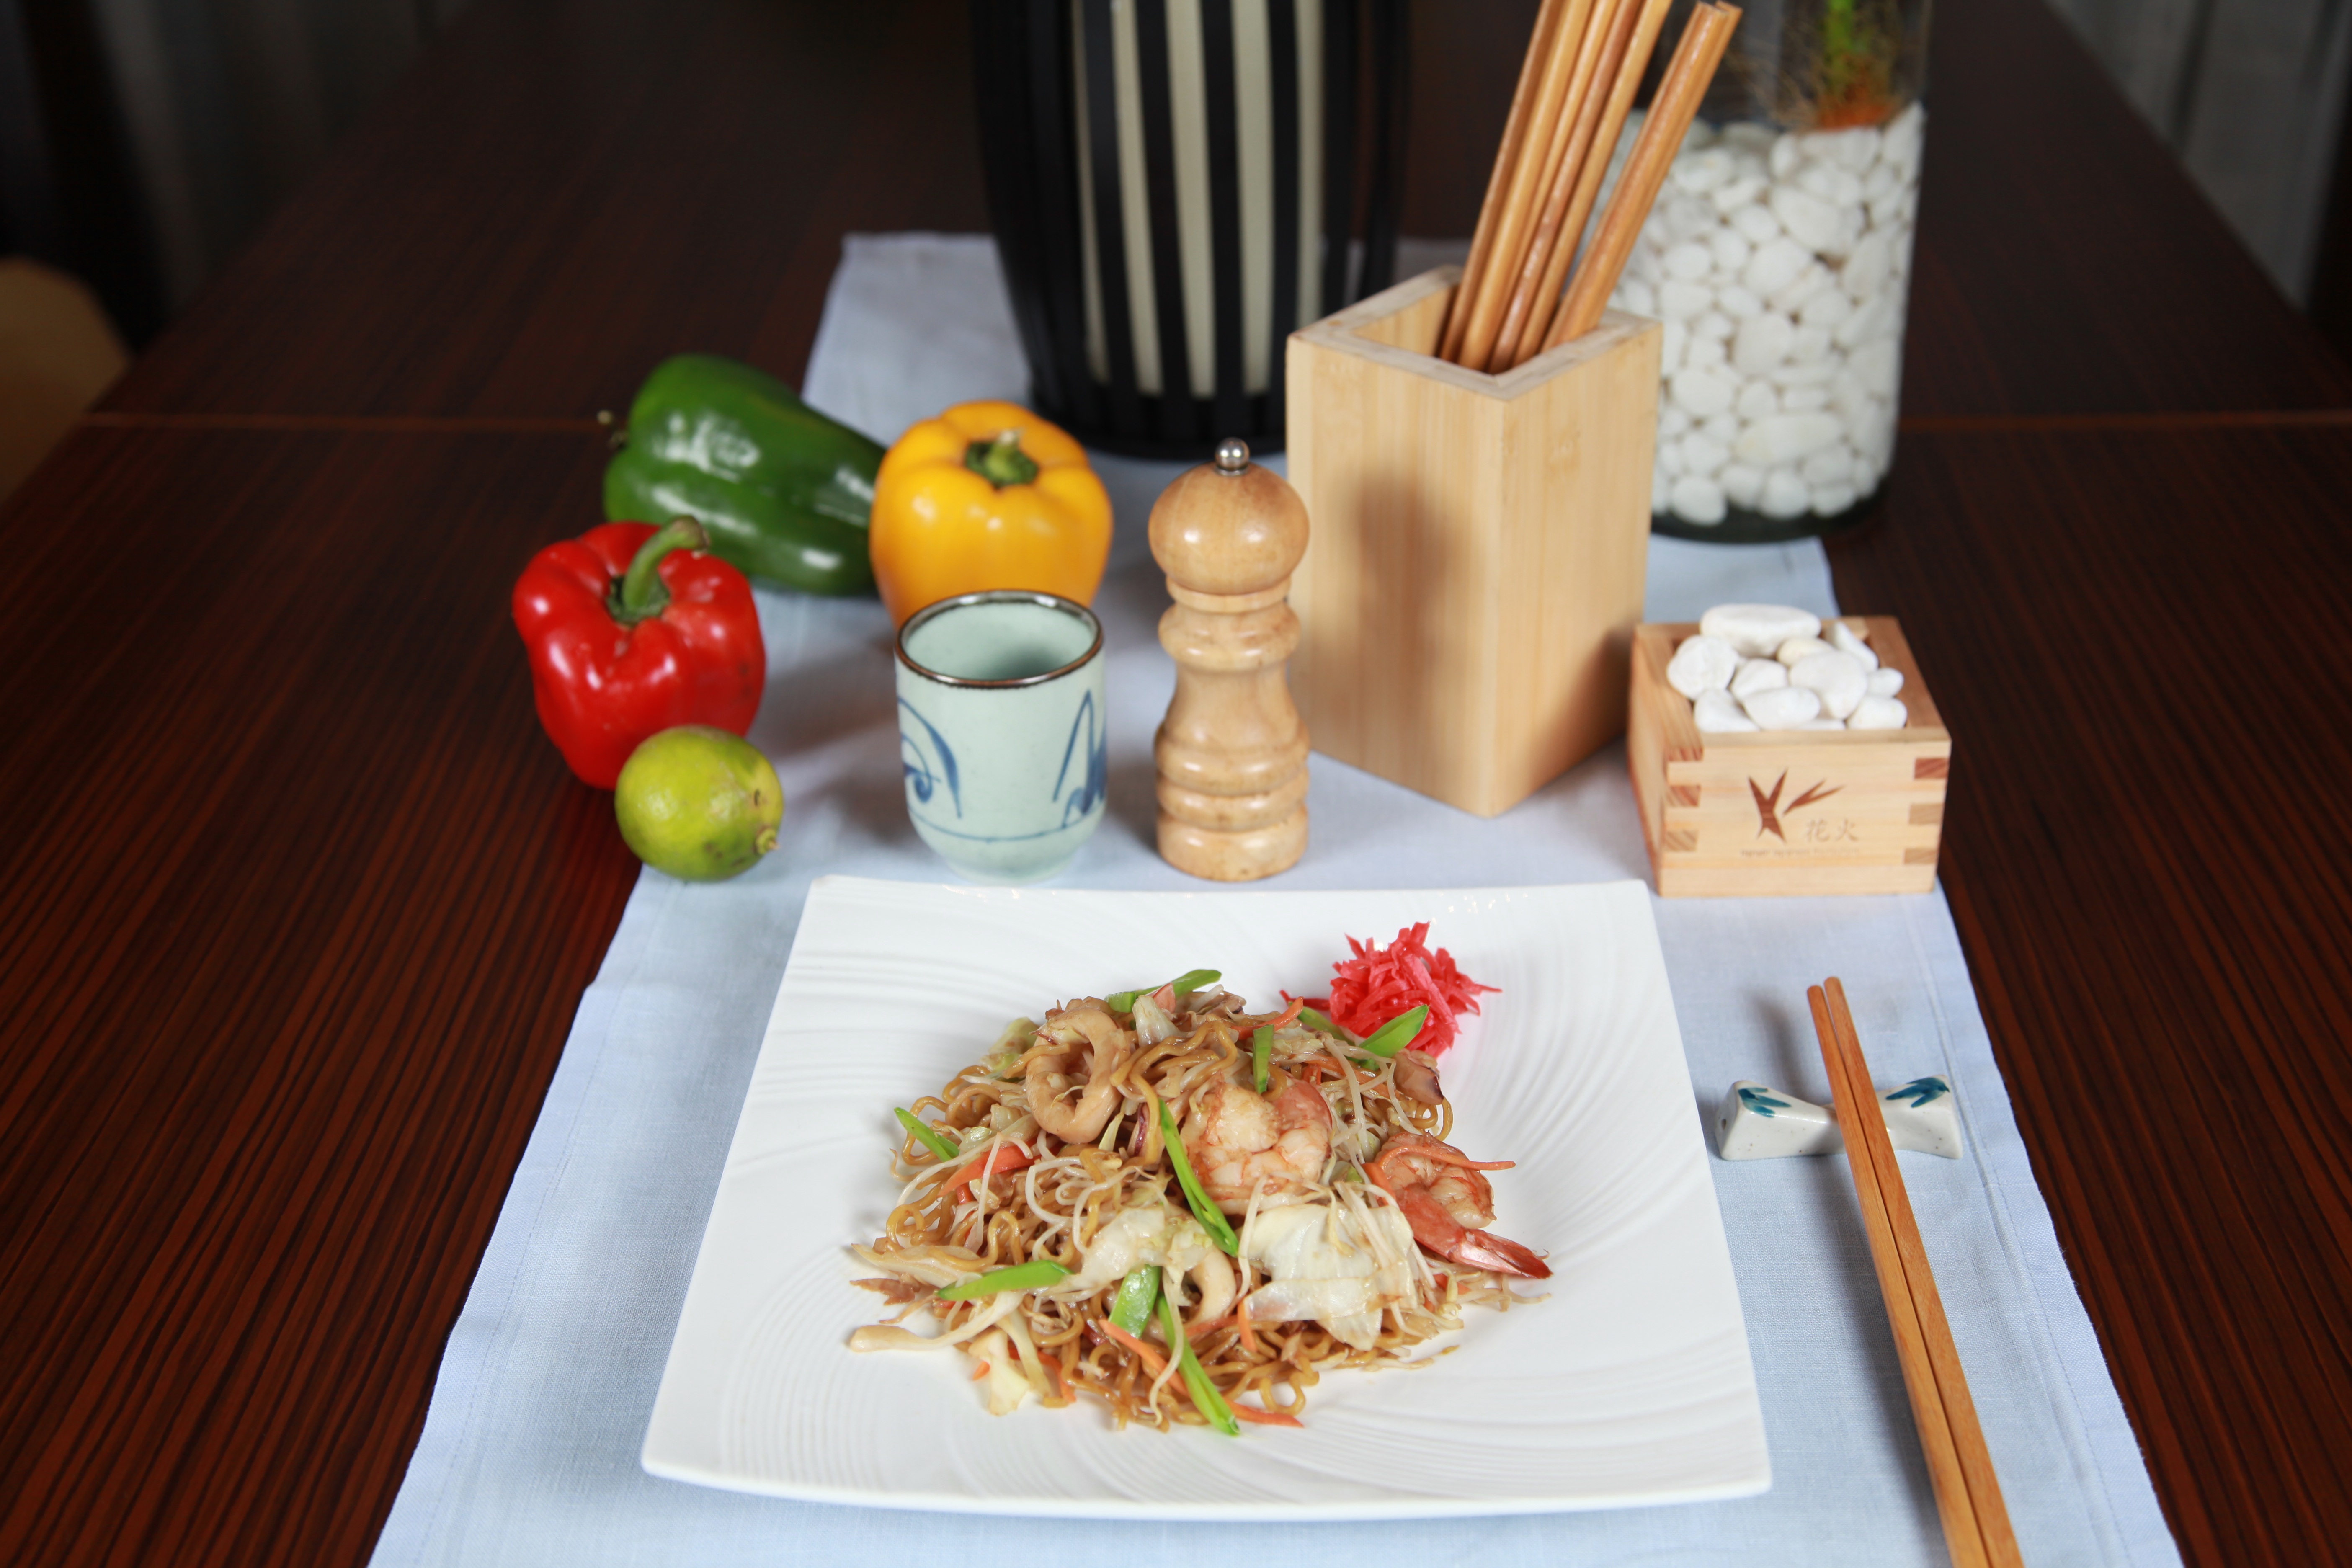
restaurant, asian, bowl, dish, meal, food, green, cooking, vegetable, lunch, cuisine, rice, thailand, shrimp, asian food, noodles, fried, dinner, spicy, fry, exotic, thai, pad, sense, hors d oeuvre, stir